Uthman

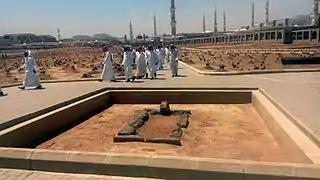
Uthman's tomb after demolition by Saudi Arabia

After the body of Uthman had been in the house for three days, Na'ila approached some of his supporters to assist in his burial, but only about a dozen people responded, including Marwan, Zayd ibn Thabit, Huwatib bin Alfarah, Jubayr ibn Mut'im, Abu Jahm bin Hudaifa, Hakim bin Hazam and Niyar bin Mukarram. The body was lifted at dusk, and because of the blockade, no coffin could be procured. The body was not washed. Thus, Uthman was carried to the graveyard in the clothes that he was wearing at the time of his assassination.